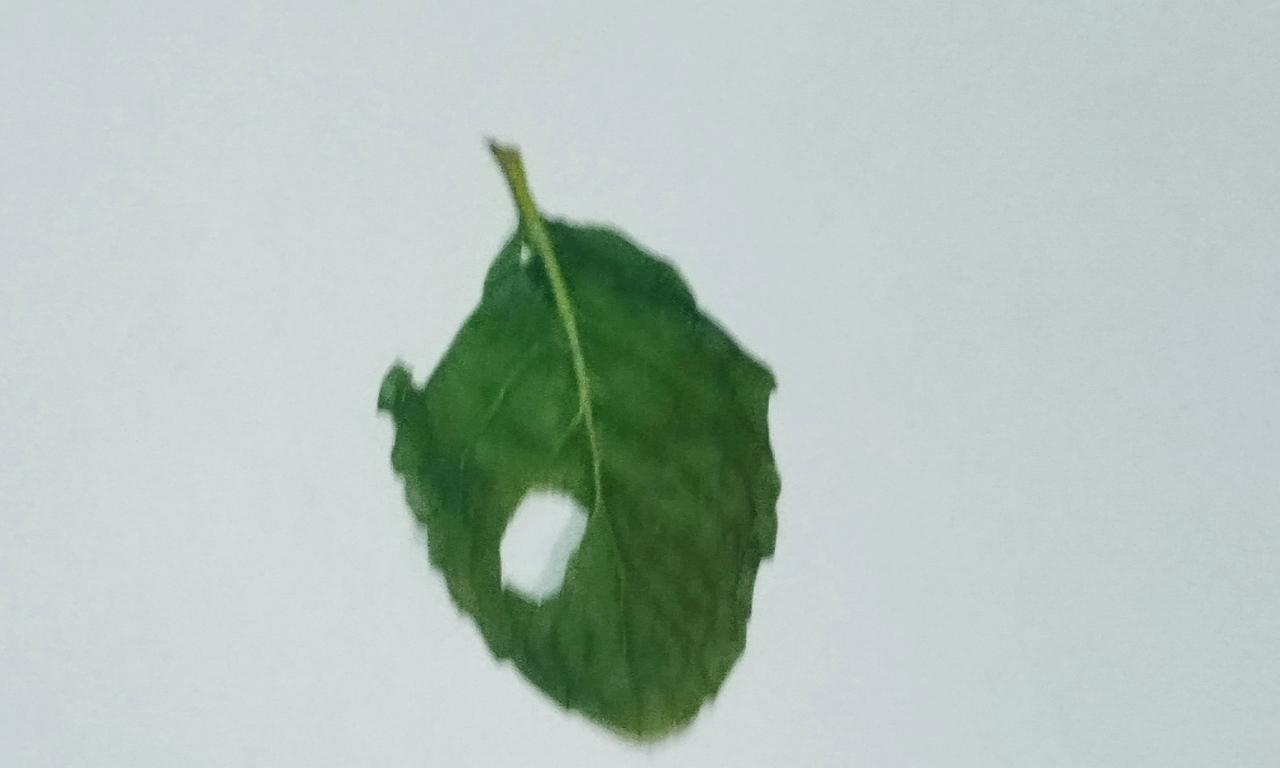
Label: Dried